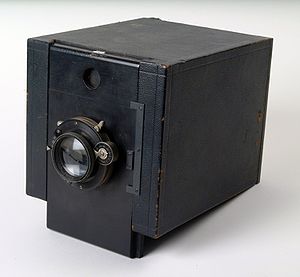
Forbryderbillede
Kamera brugt til at tage krusskud, Alcatraz Federal Penitentiary.
Et forbryderbillede eller et forbryderfoto er en uformel betegnelse for politiets fotografi, som billedidentifikation, af anholdte og kriminelle. Det er et fotografisk portræt typisk taget efter en persons anholdelse. Det oprindelige formål med et forbryderbillede er at give myndighederne mulighed for at have en fotografisk registrering af en anholdt person, som kan bruges til identifikation.